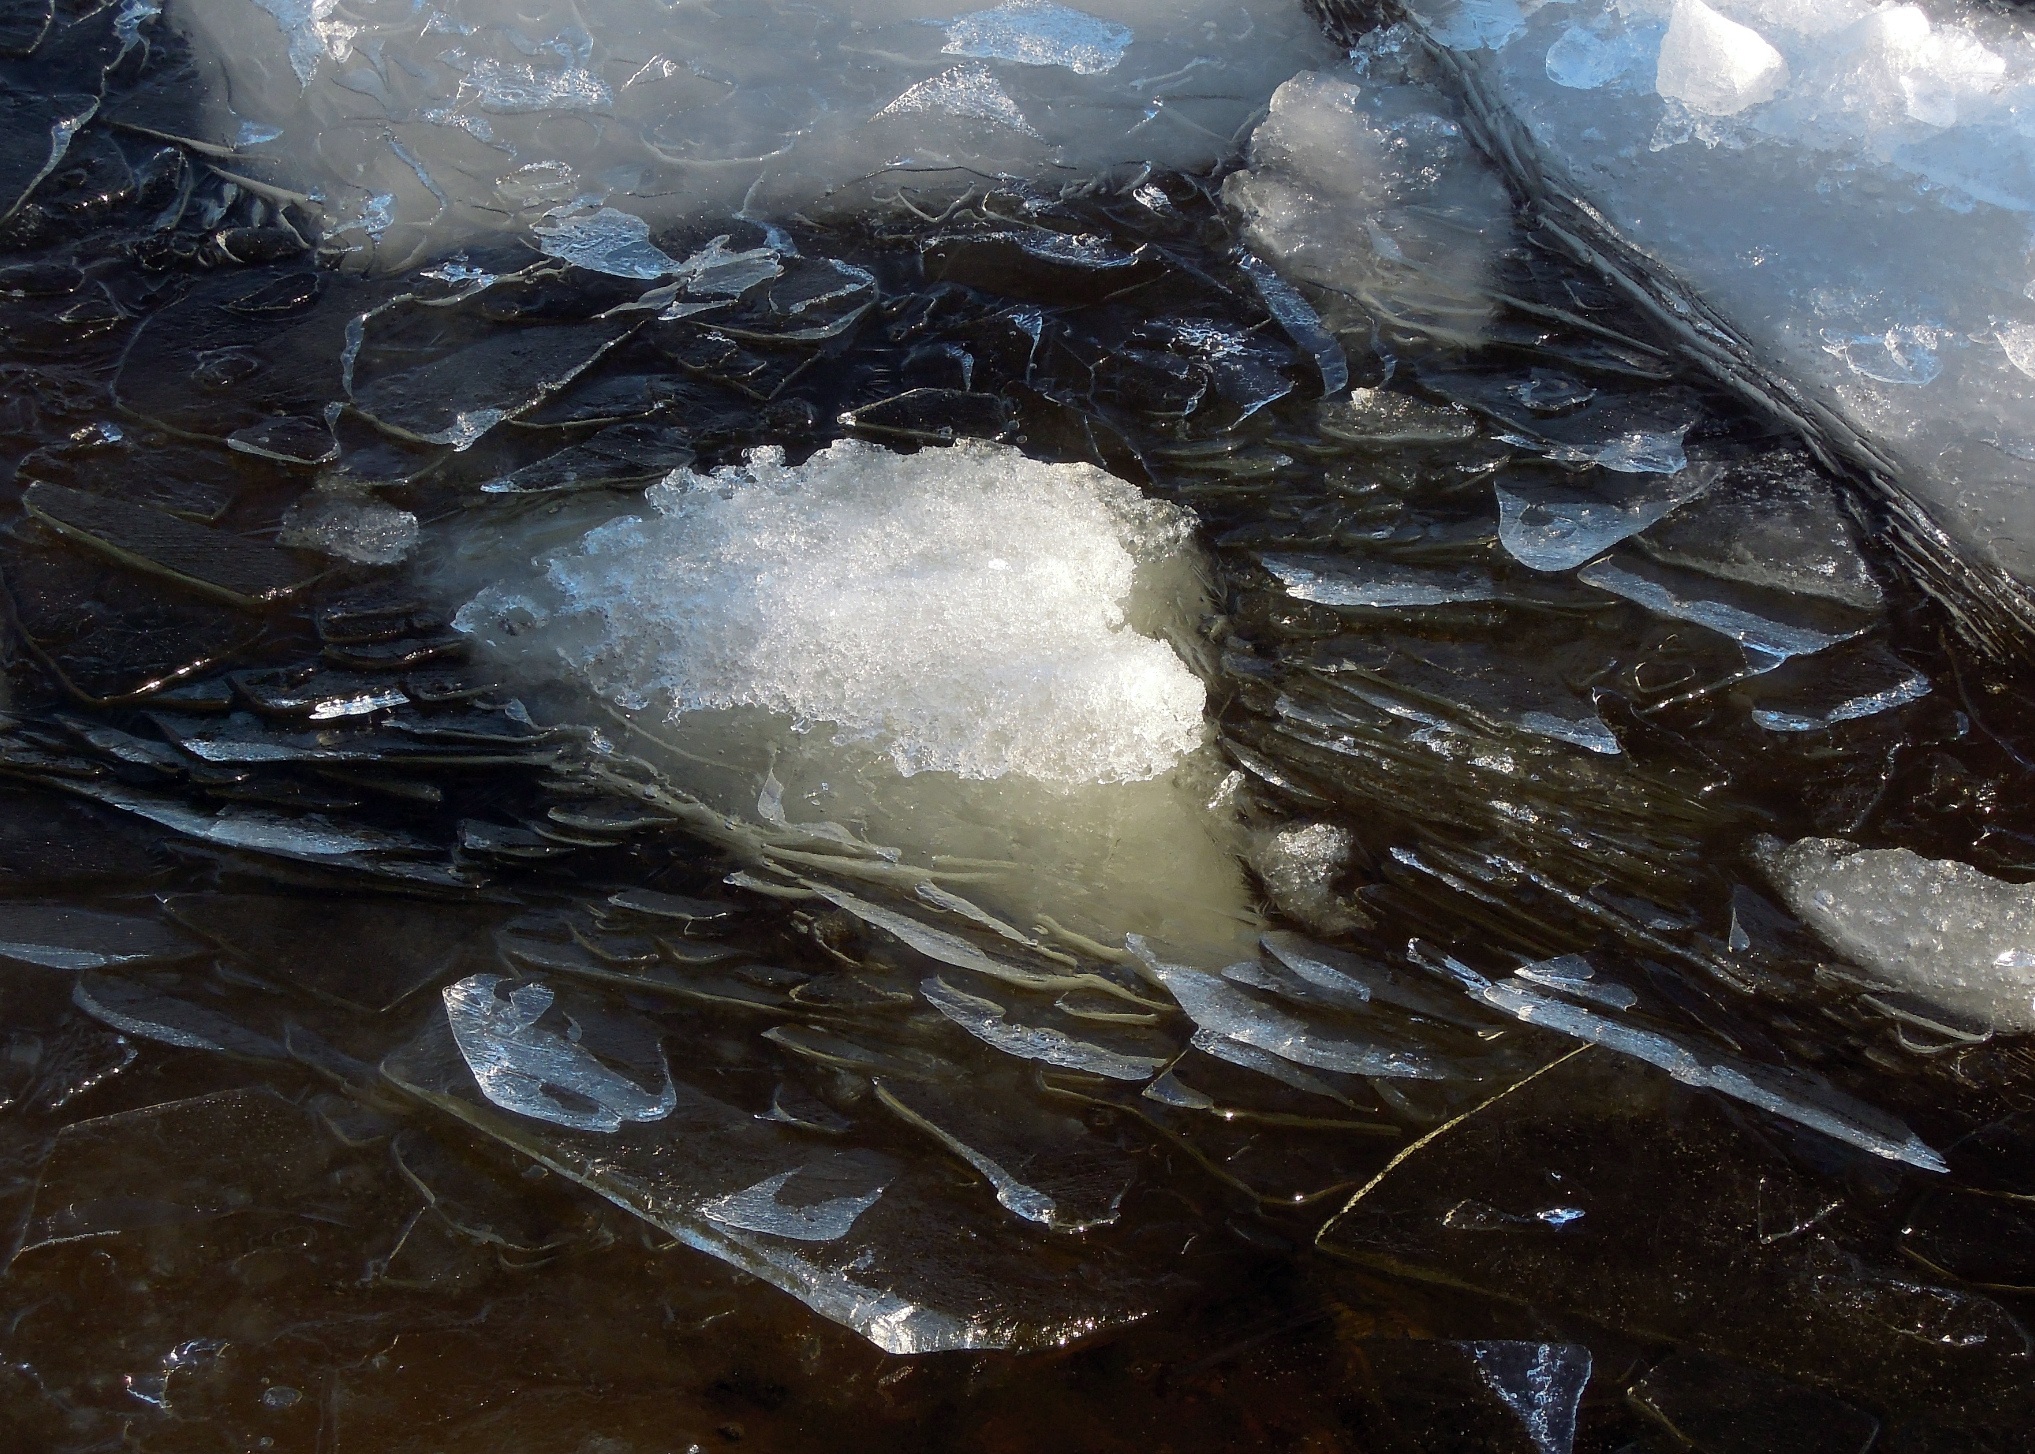
water, nature, rock, ice, spring, reflection, april, melting, freezing, handsomely, ice floe, gulf of finland, melts